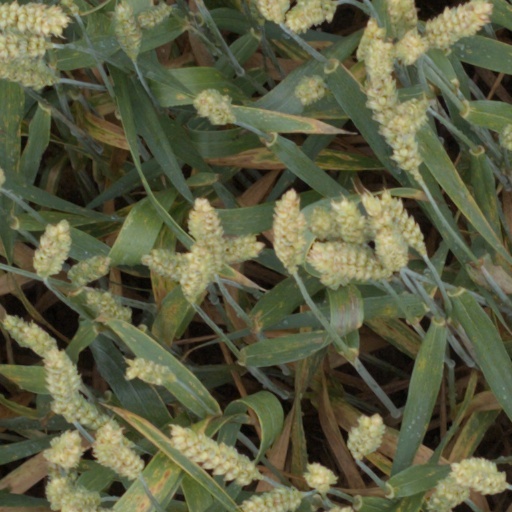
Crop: wheat